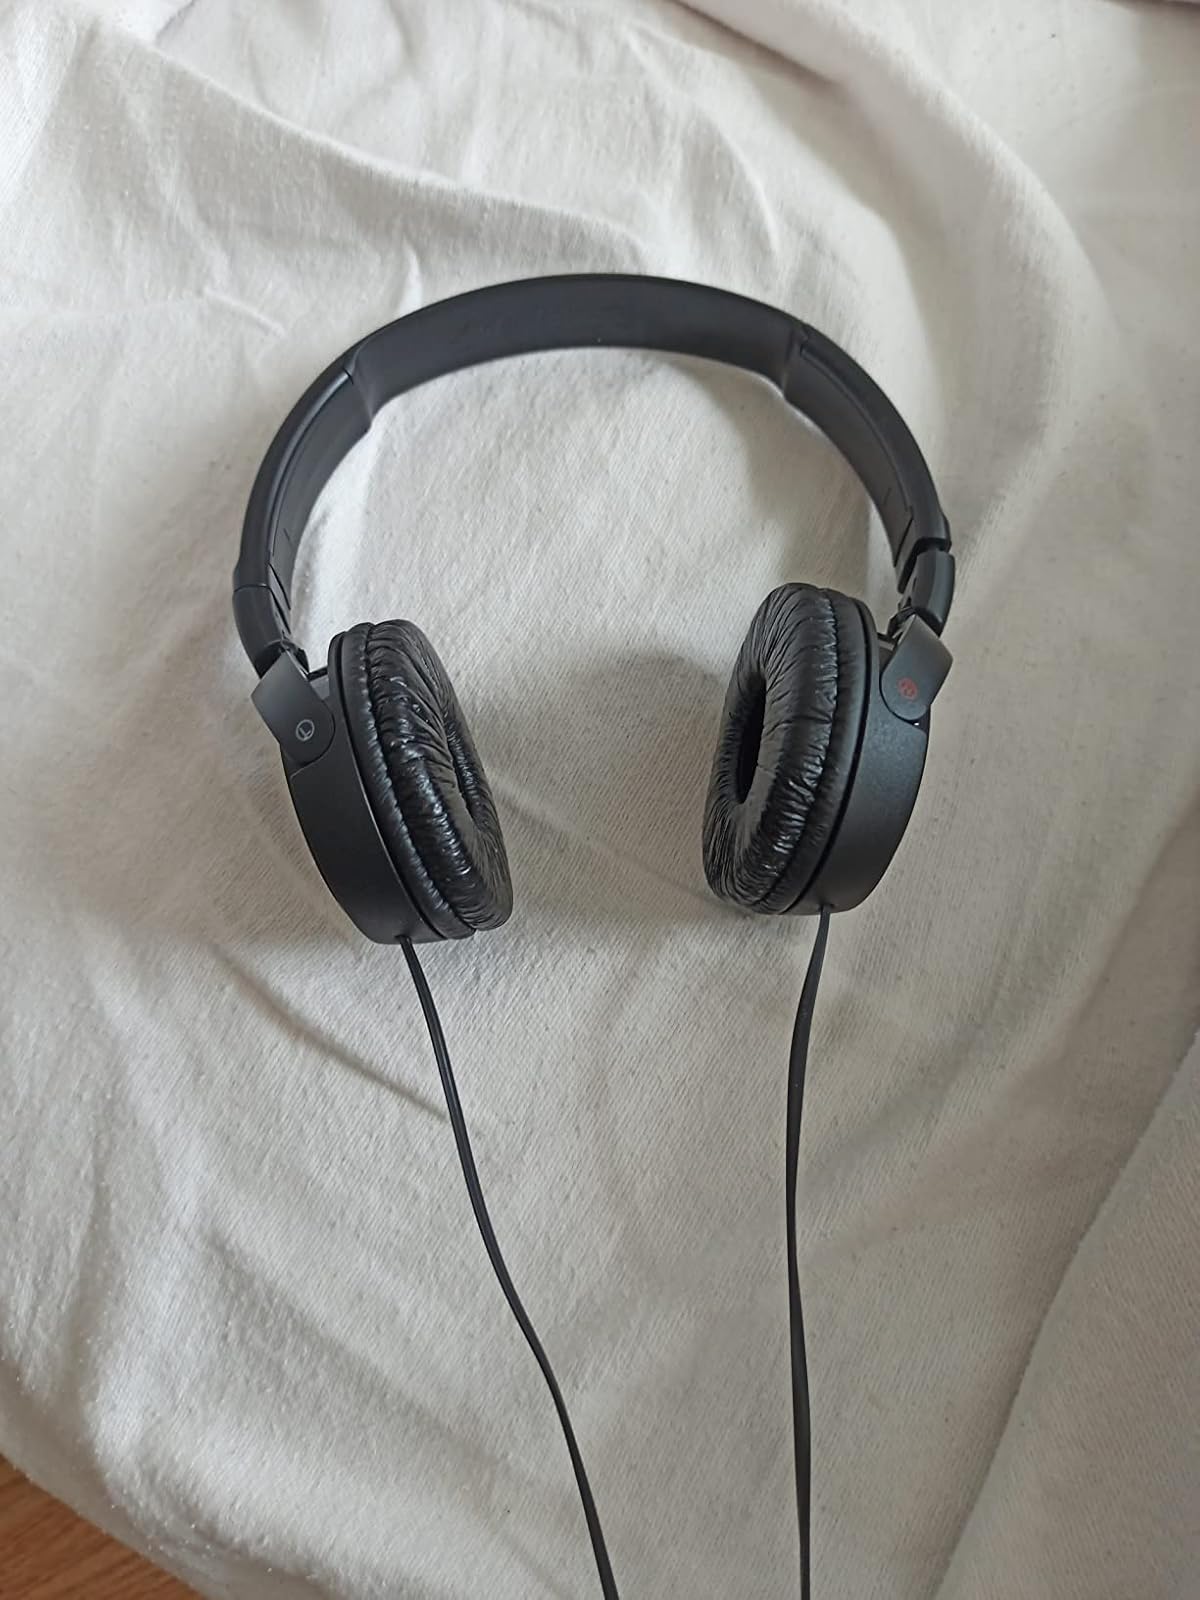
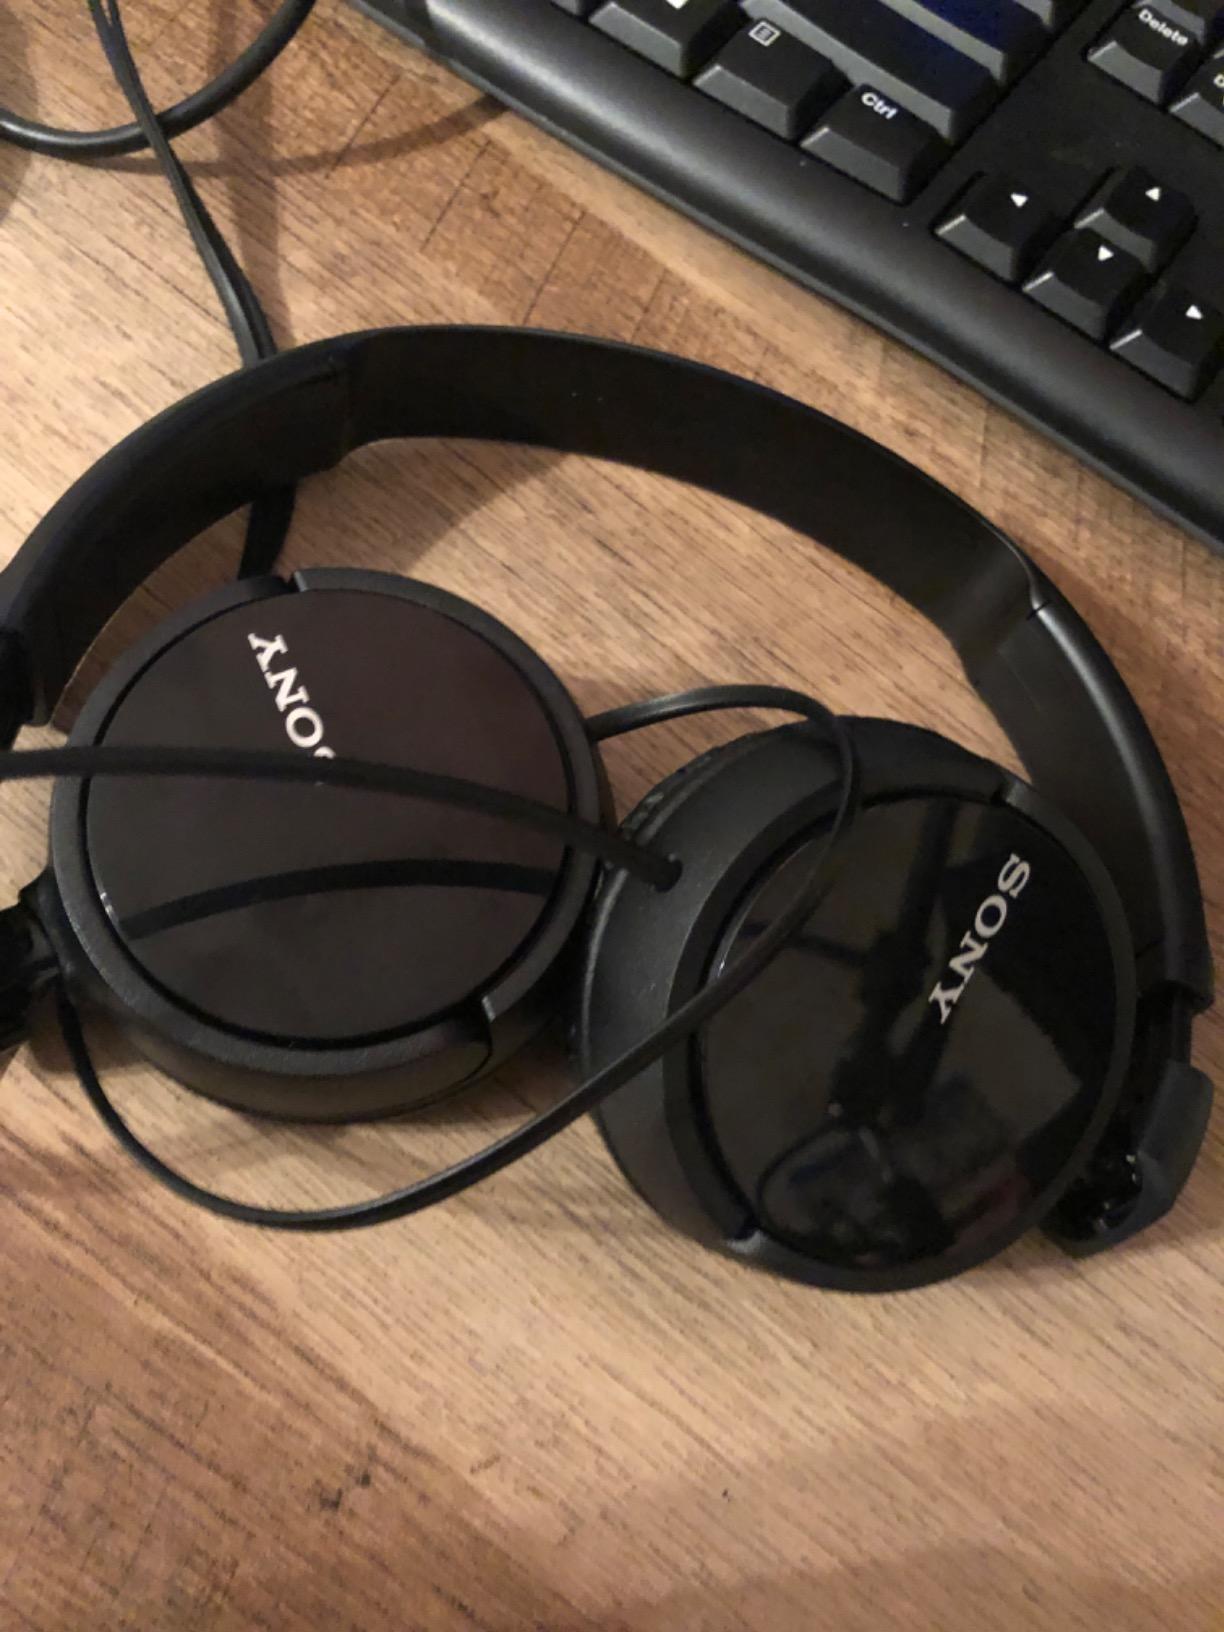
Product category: headphones
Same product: yes